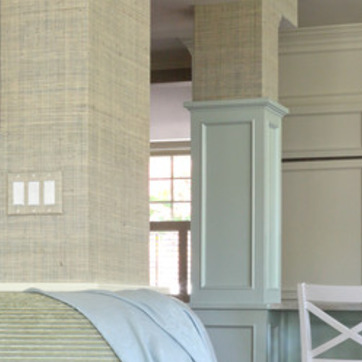
Material: glass